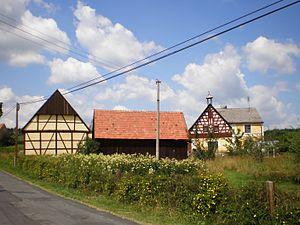
Poustka est une commune du district de Cheb, dans la région de Karlovy Vary, en République tchèque. Sa population s'élevait à 153 habitants en 2018.